Nikolay Pavlovich Ignatyev

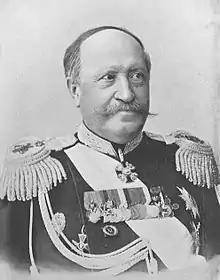
Ignatyev in Beijing, 1900

Count Nikolay Pavlovich Ignatyev was a Russian statesman and diplomat who is best known for his policy of aggressive expansionism as the Russian ambassador to China and the Ottoman Empire. He was also the minister of the interior from 1881 to 1882, where he promoted ultraconservative and Slavic-nationalist policies.